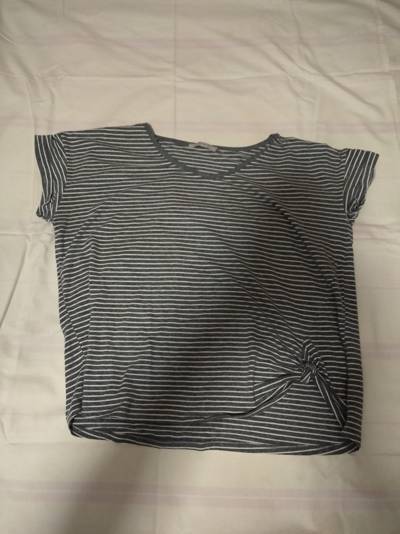
Waste category: clothes